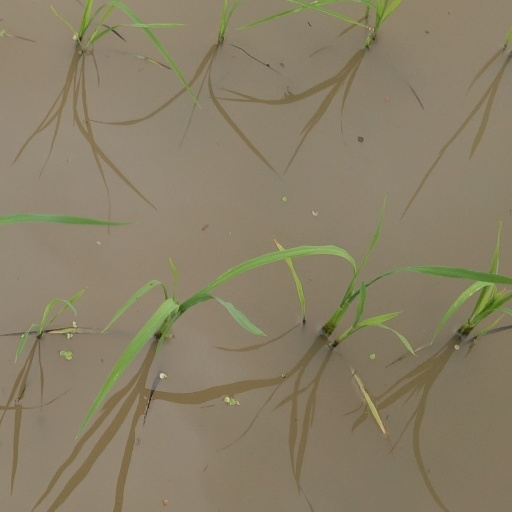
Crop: rice